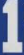
Number: 1